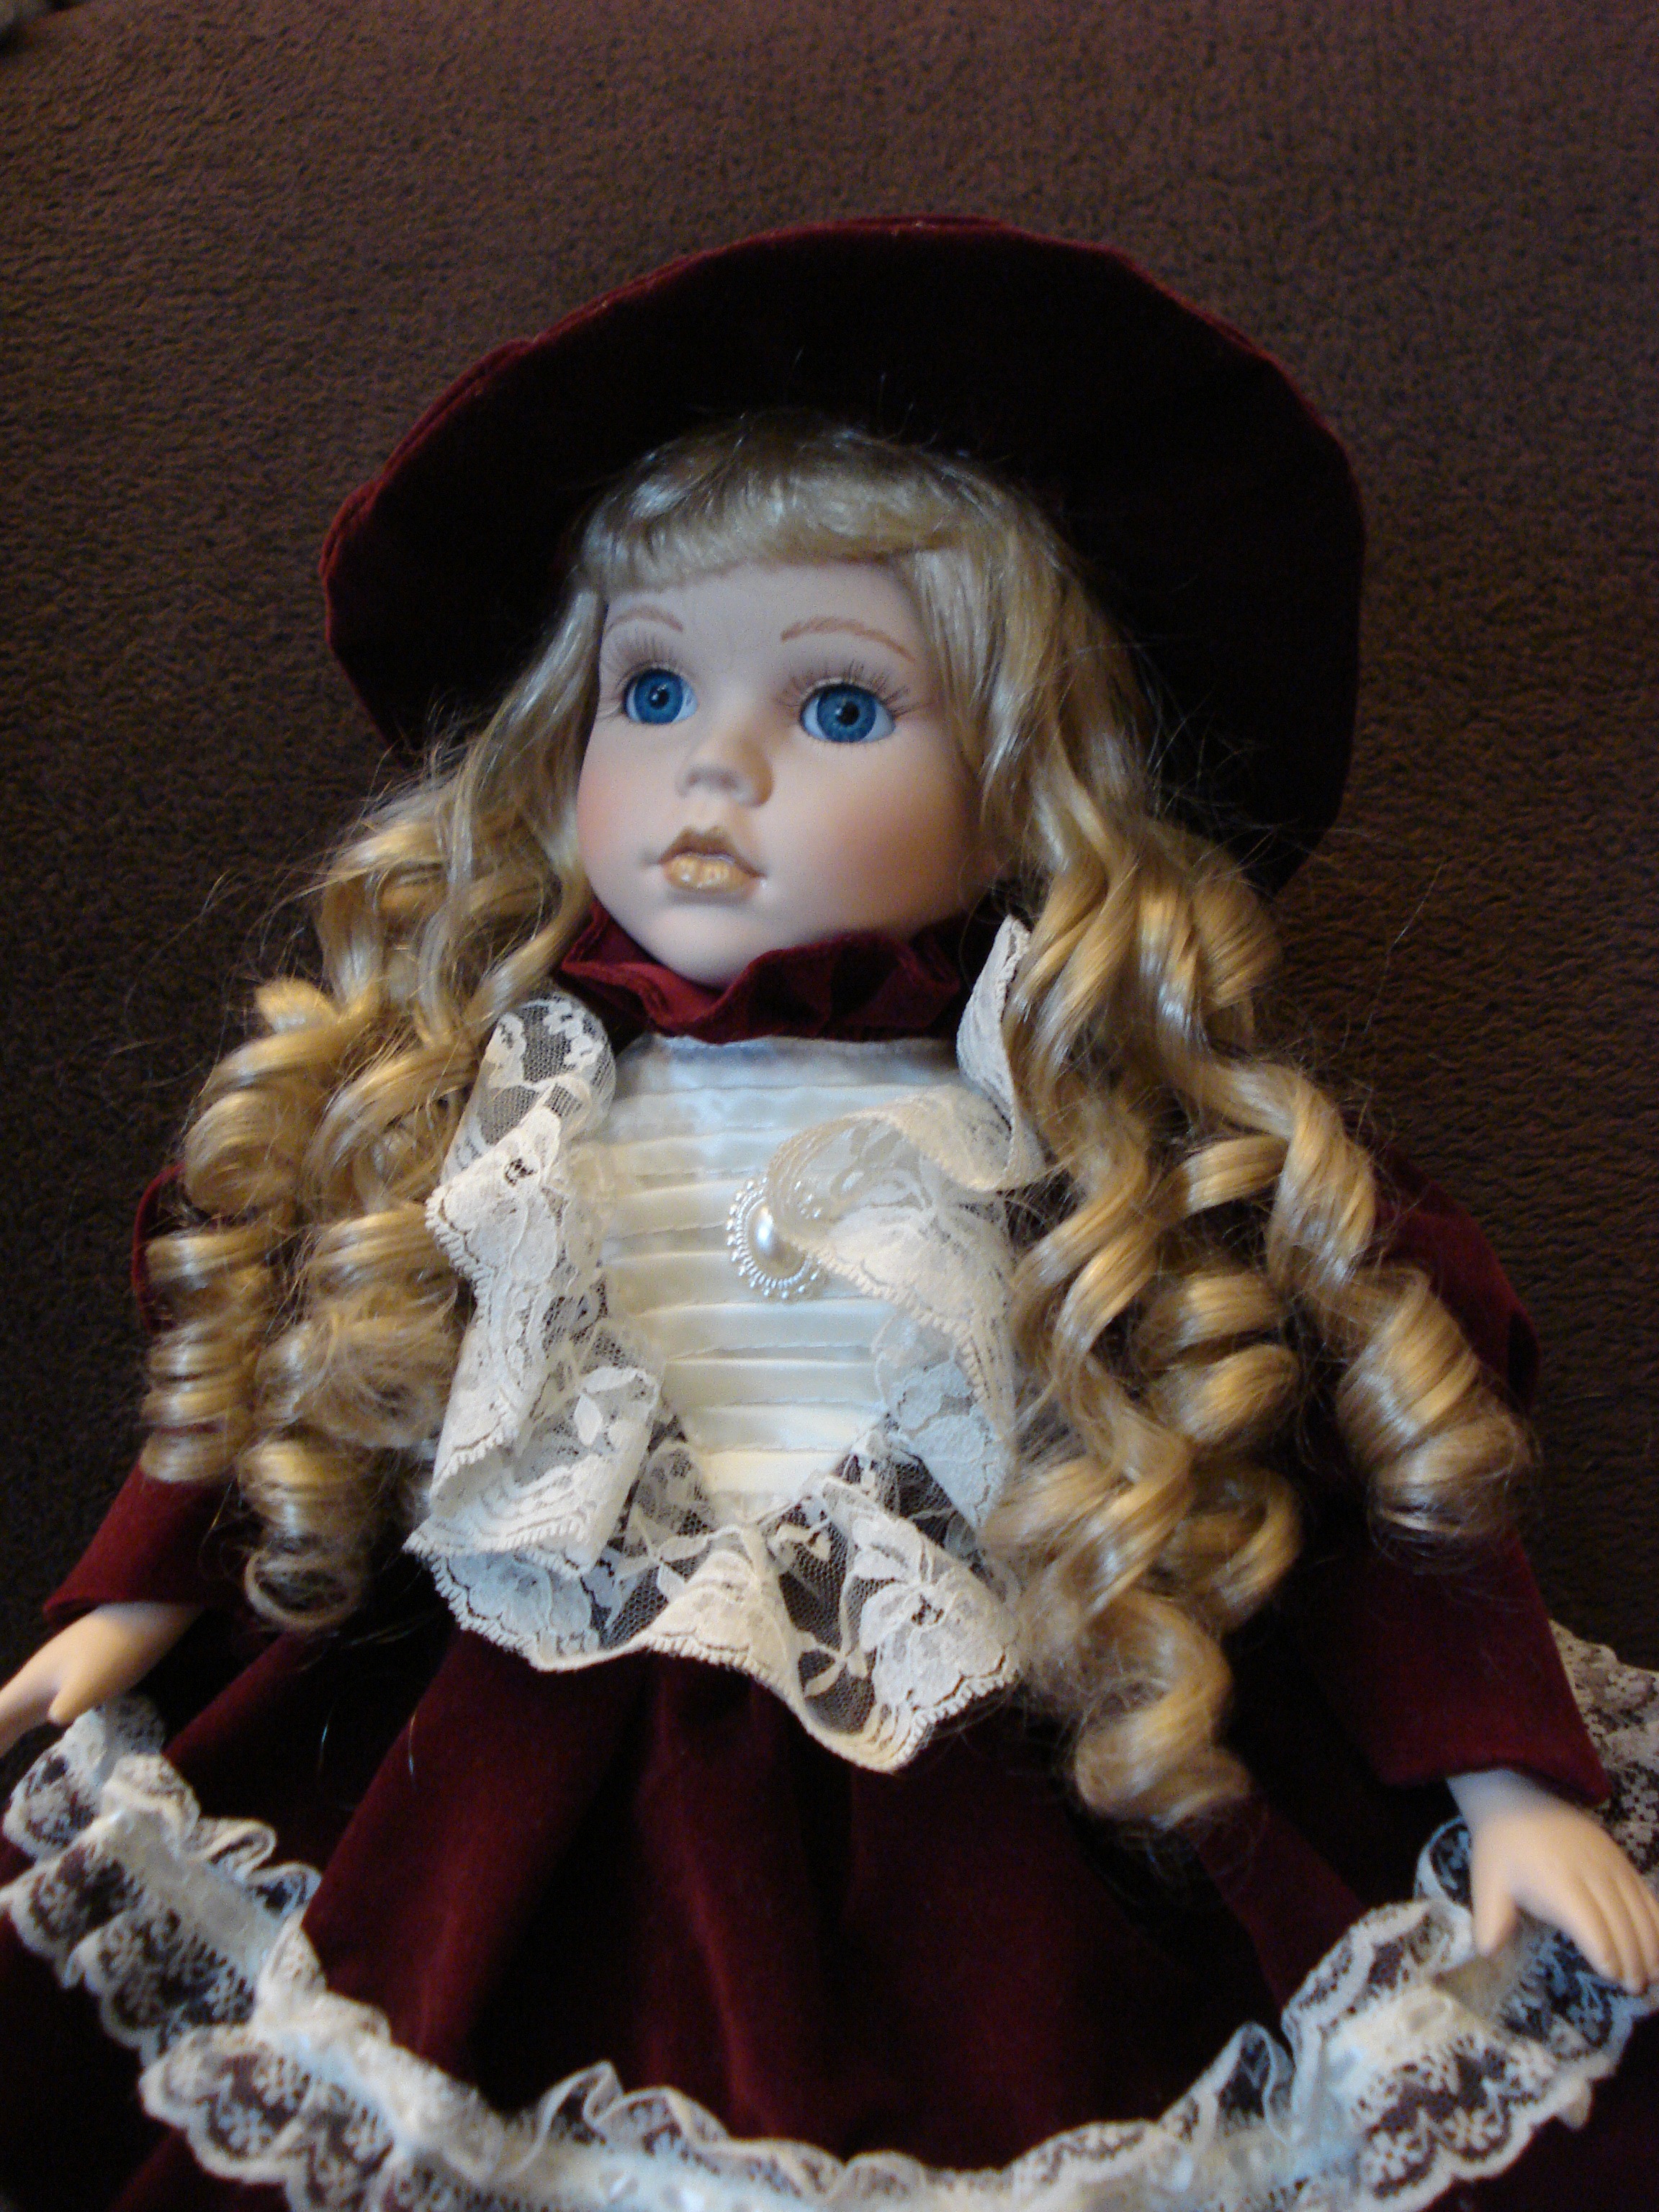
girl, portrait, collection, toy, doll, figurine, blond, loops